Jenny Lind Tower

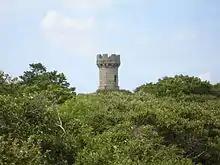
The Jenny Lind Tower as viewed from nearby North Truro Air Force Station

The Jenny Lind Tower is a stone tower located in North Truro, Massachusetts. It is named after the 19th-century opera singer Jenny Lind, who is rumored to have climbed the tower when it was located in Boston to prevent a riot among people who were unable to attend her concert. It is located roughly between the Highland Light lighthouse and North Truro Air Force Station. It is seventy feet tall.